2022 British Grand Prix

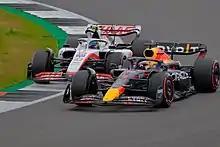
Haas driver Mick Schumacher battles Red Bull driver Max Verstappen en route to Schumacher's first points finish of his F1 career

Sainz won his first Formula One race, becoming the 112th winner in the history of the championship, the second Spaniard to win a Formula One race after Fernando Alonso, and being the first Spaniard to win a race since the 2013 Spanish Grand Prix, and the first driver who had his maiden win at the British Grand Prix since Johnny Herbert in 1995. Pérez was in second and Hamilton third, also setting the fastest lap. Leclerc managed to stay ahead of Alonso for fourth, as the latter finished fifth, ahead of Lando Norris. Despite a last lap battle, Verstappen held off Mick Schumacher for seventh. Schumacher finished inside the points for the first time in his Formula One career. Sebastian Vettel was ninth and Kevin Magnussen was tenth.